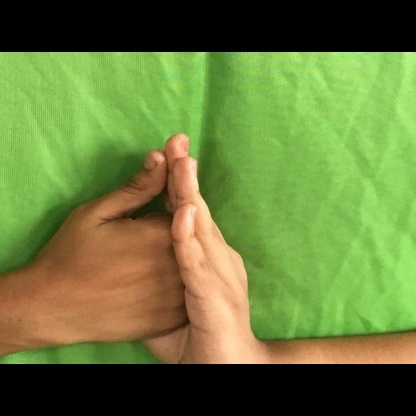
Mudra: Shanka